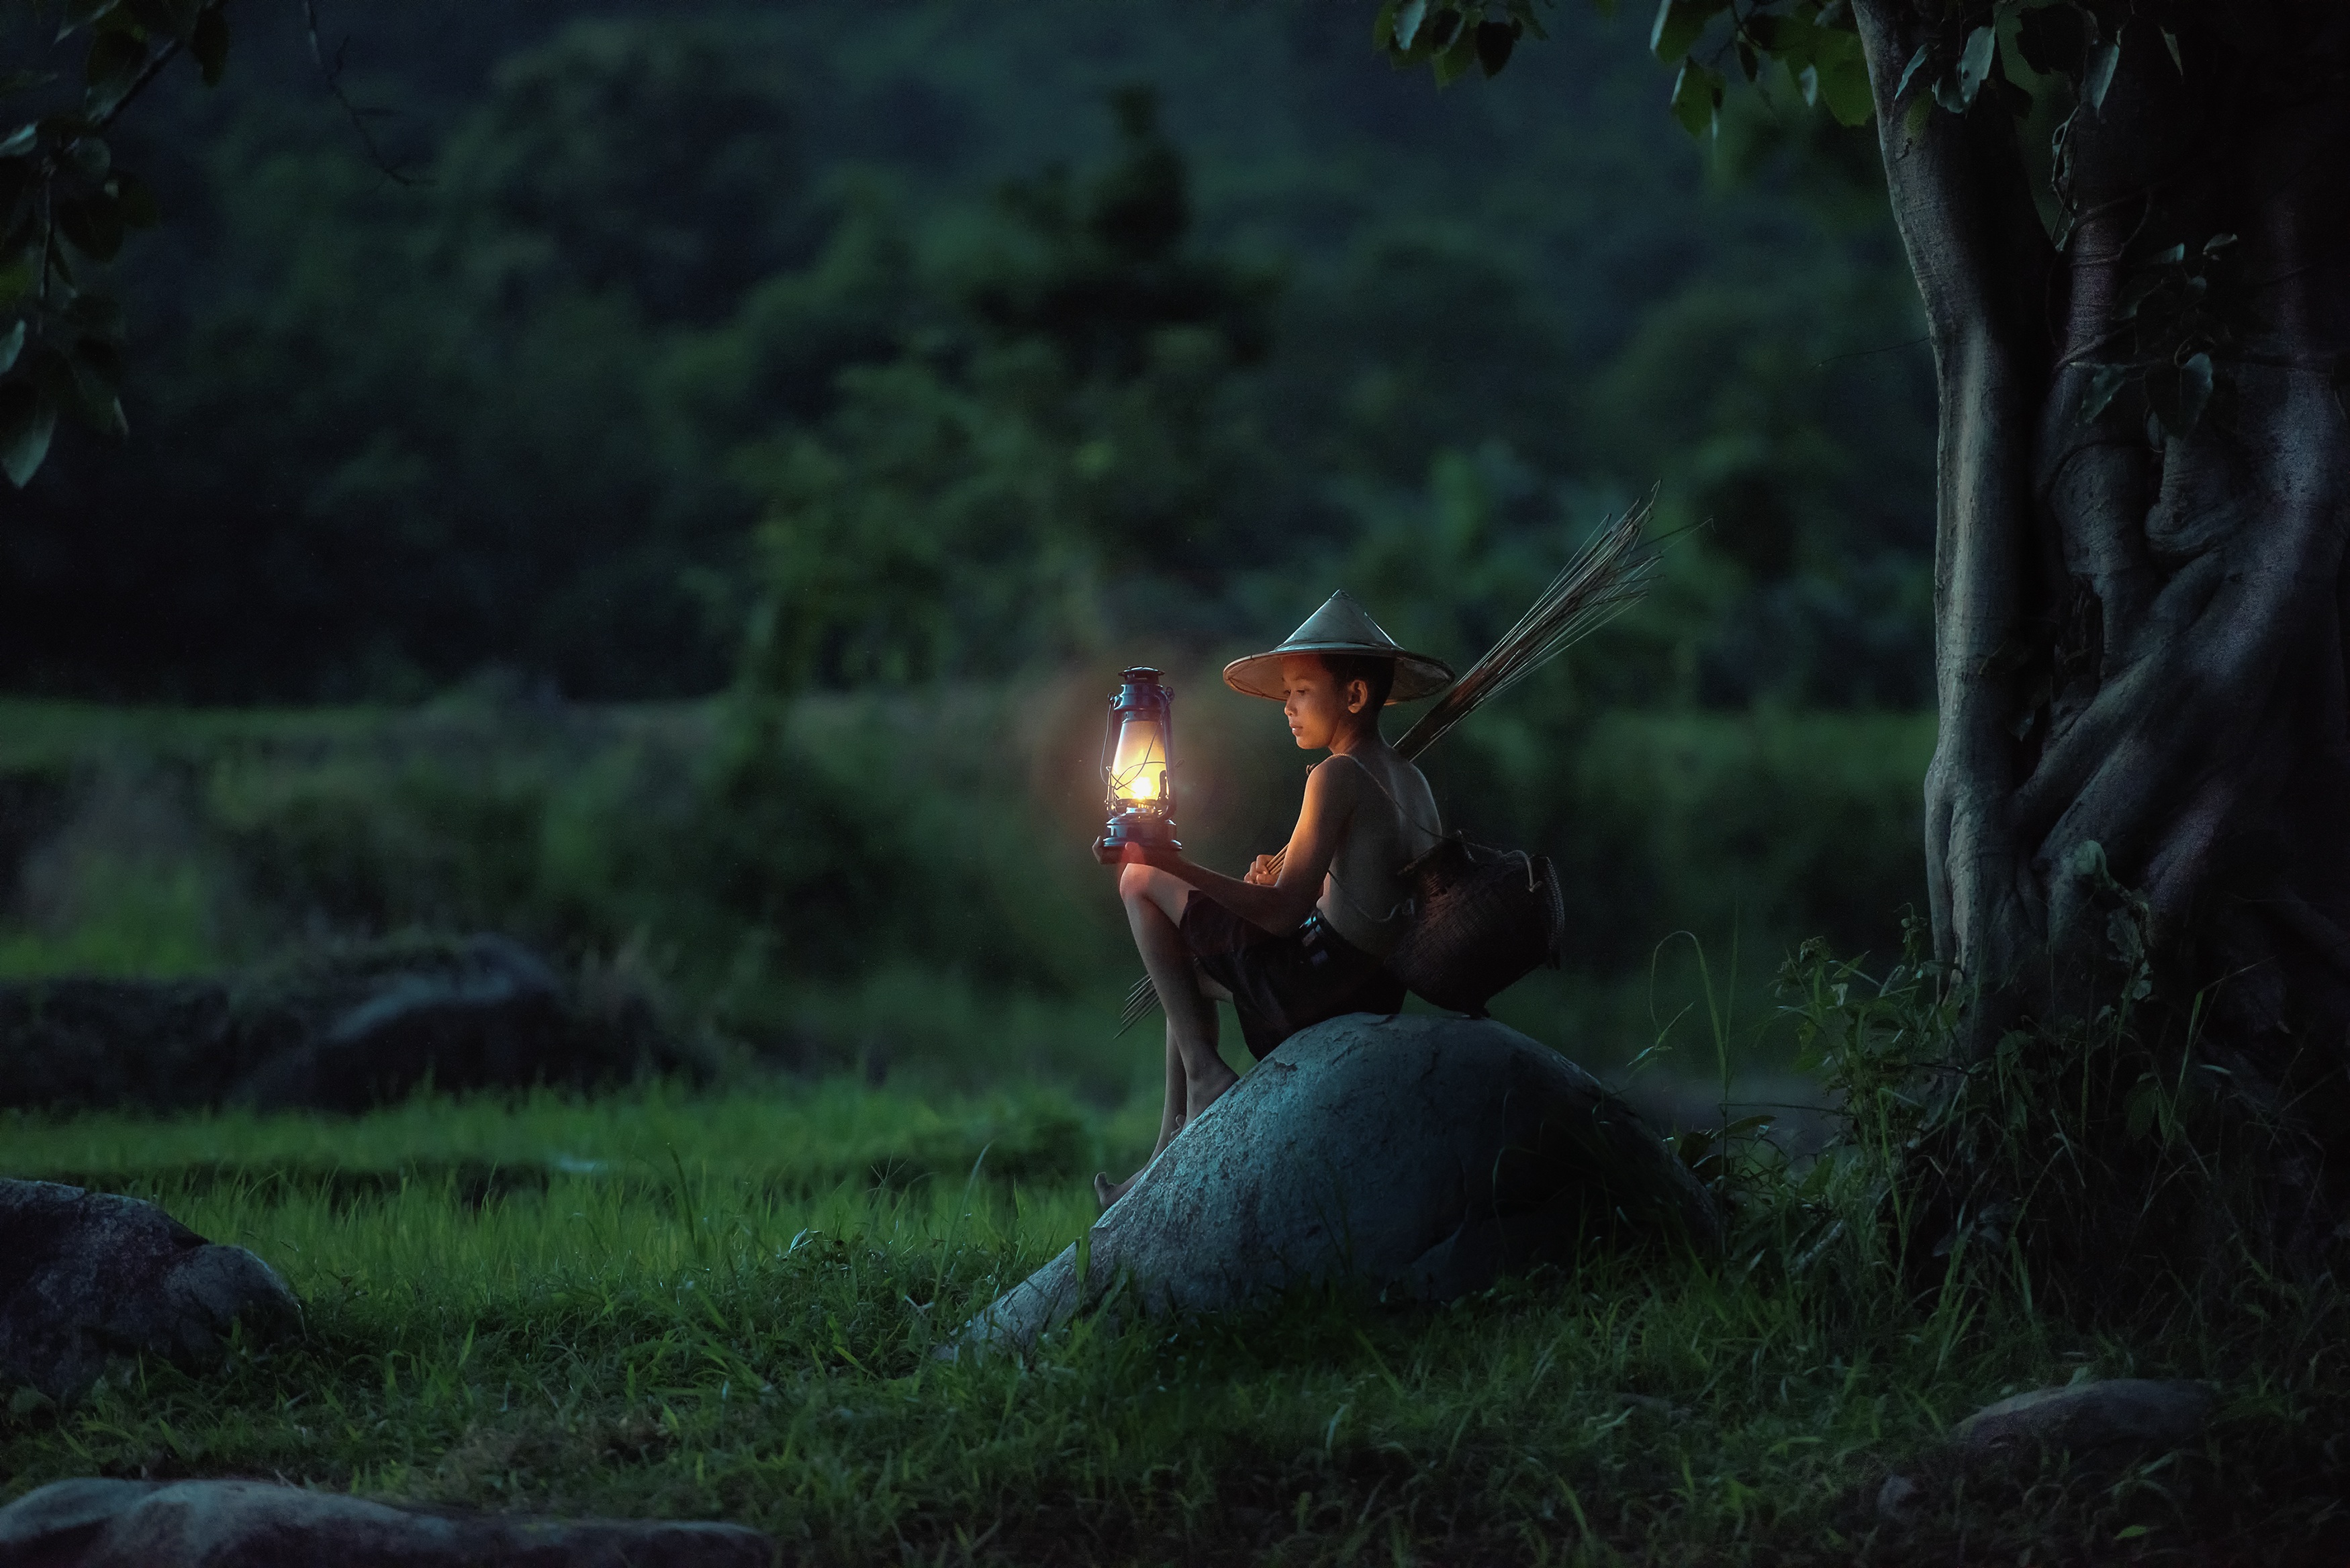
water, nature, forest, marsh, silhouette, light, cloud, sky, sunrise, sunset, cloudy, morning, view, dawn, dusk, wildlife, evening, orange, jungle, color, darkness, blue, lamp, colorful, yellow, pineapple, geography, above, background, bright, hope, beautiful, pretty, lakes, habitat, the sun, screenshot, the swamps, the lamps, natural environment